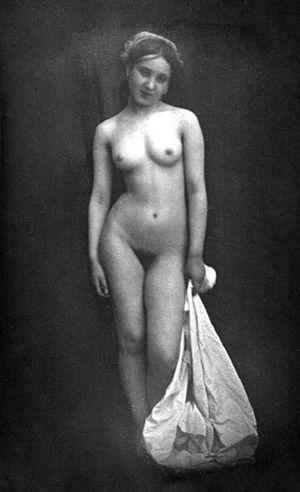
Félix-Jacques Moulin est un photographe français.